SCR-54

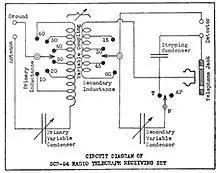
Schematic Wiring Diagram of the Type SCR-54 Set

Its primary (antenna) and secondary circuits were both tunable by variable capacitance and inductance. A crystal detector (Type DC-1) and telephone circuit were connected to the secondary circuit. It could receive wavelengths from 150–650 meters (460 to 2000 kHz). The receiver included two crystal (galena) detectors, one sealed in glass, and the other not, which were attached on the surface of the receiver. A buzzer circuit, powered by a BA-4 battery, was mounted in the box cover and used to adjust the crystal.